Carl Simonsen

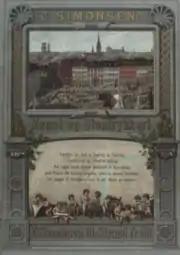
The building seen on an advertisement from C. Simonsens Kunst- og Stentrykkeri

Simonsen worked for Em. Bærentzen & Co. from 1856 to 1861. In 1868 he established C. Simonsen & P. Andersens Stentrykkeri together with a printmaker from his old employer after acquiring another printing business. The company changed its name to C. Simonsens Kunst- og Stentrykkeri when Andersen left it in 1870. He sold the company in 1898.